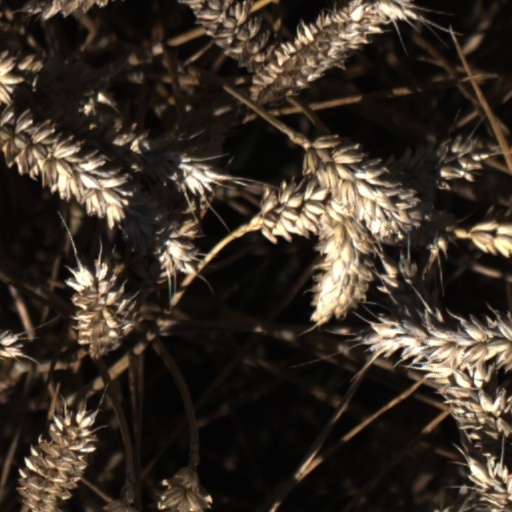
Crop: wheat